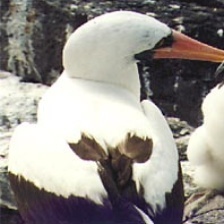
Species: MASKED BOOBY
Scientific name: SULA DACTYLATRA